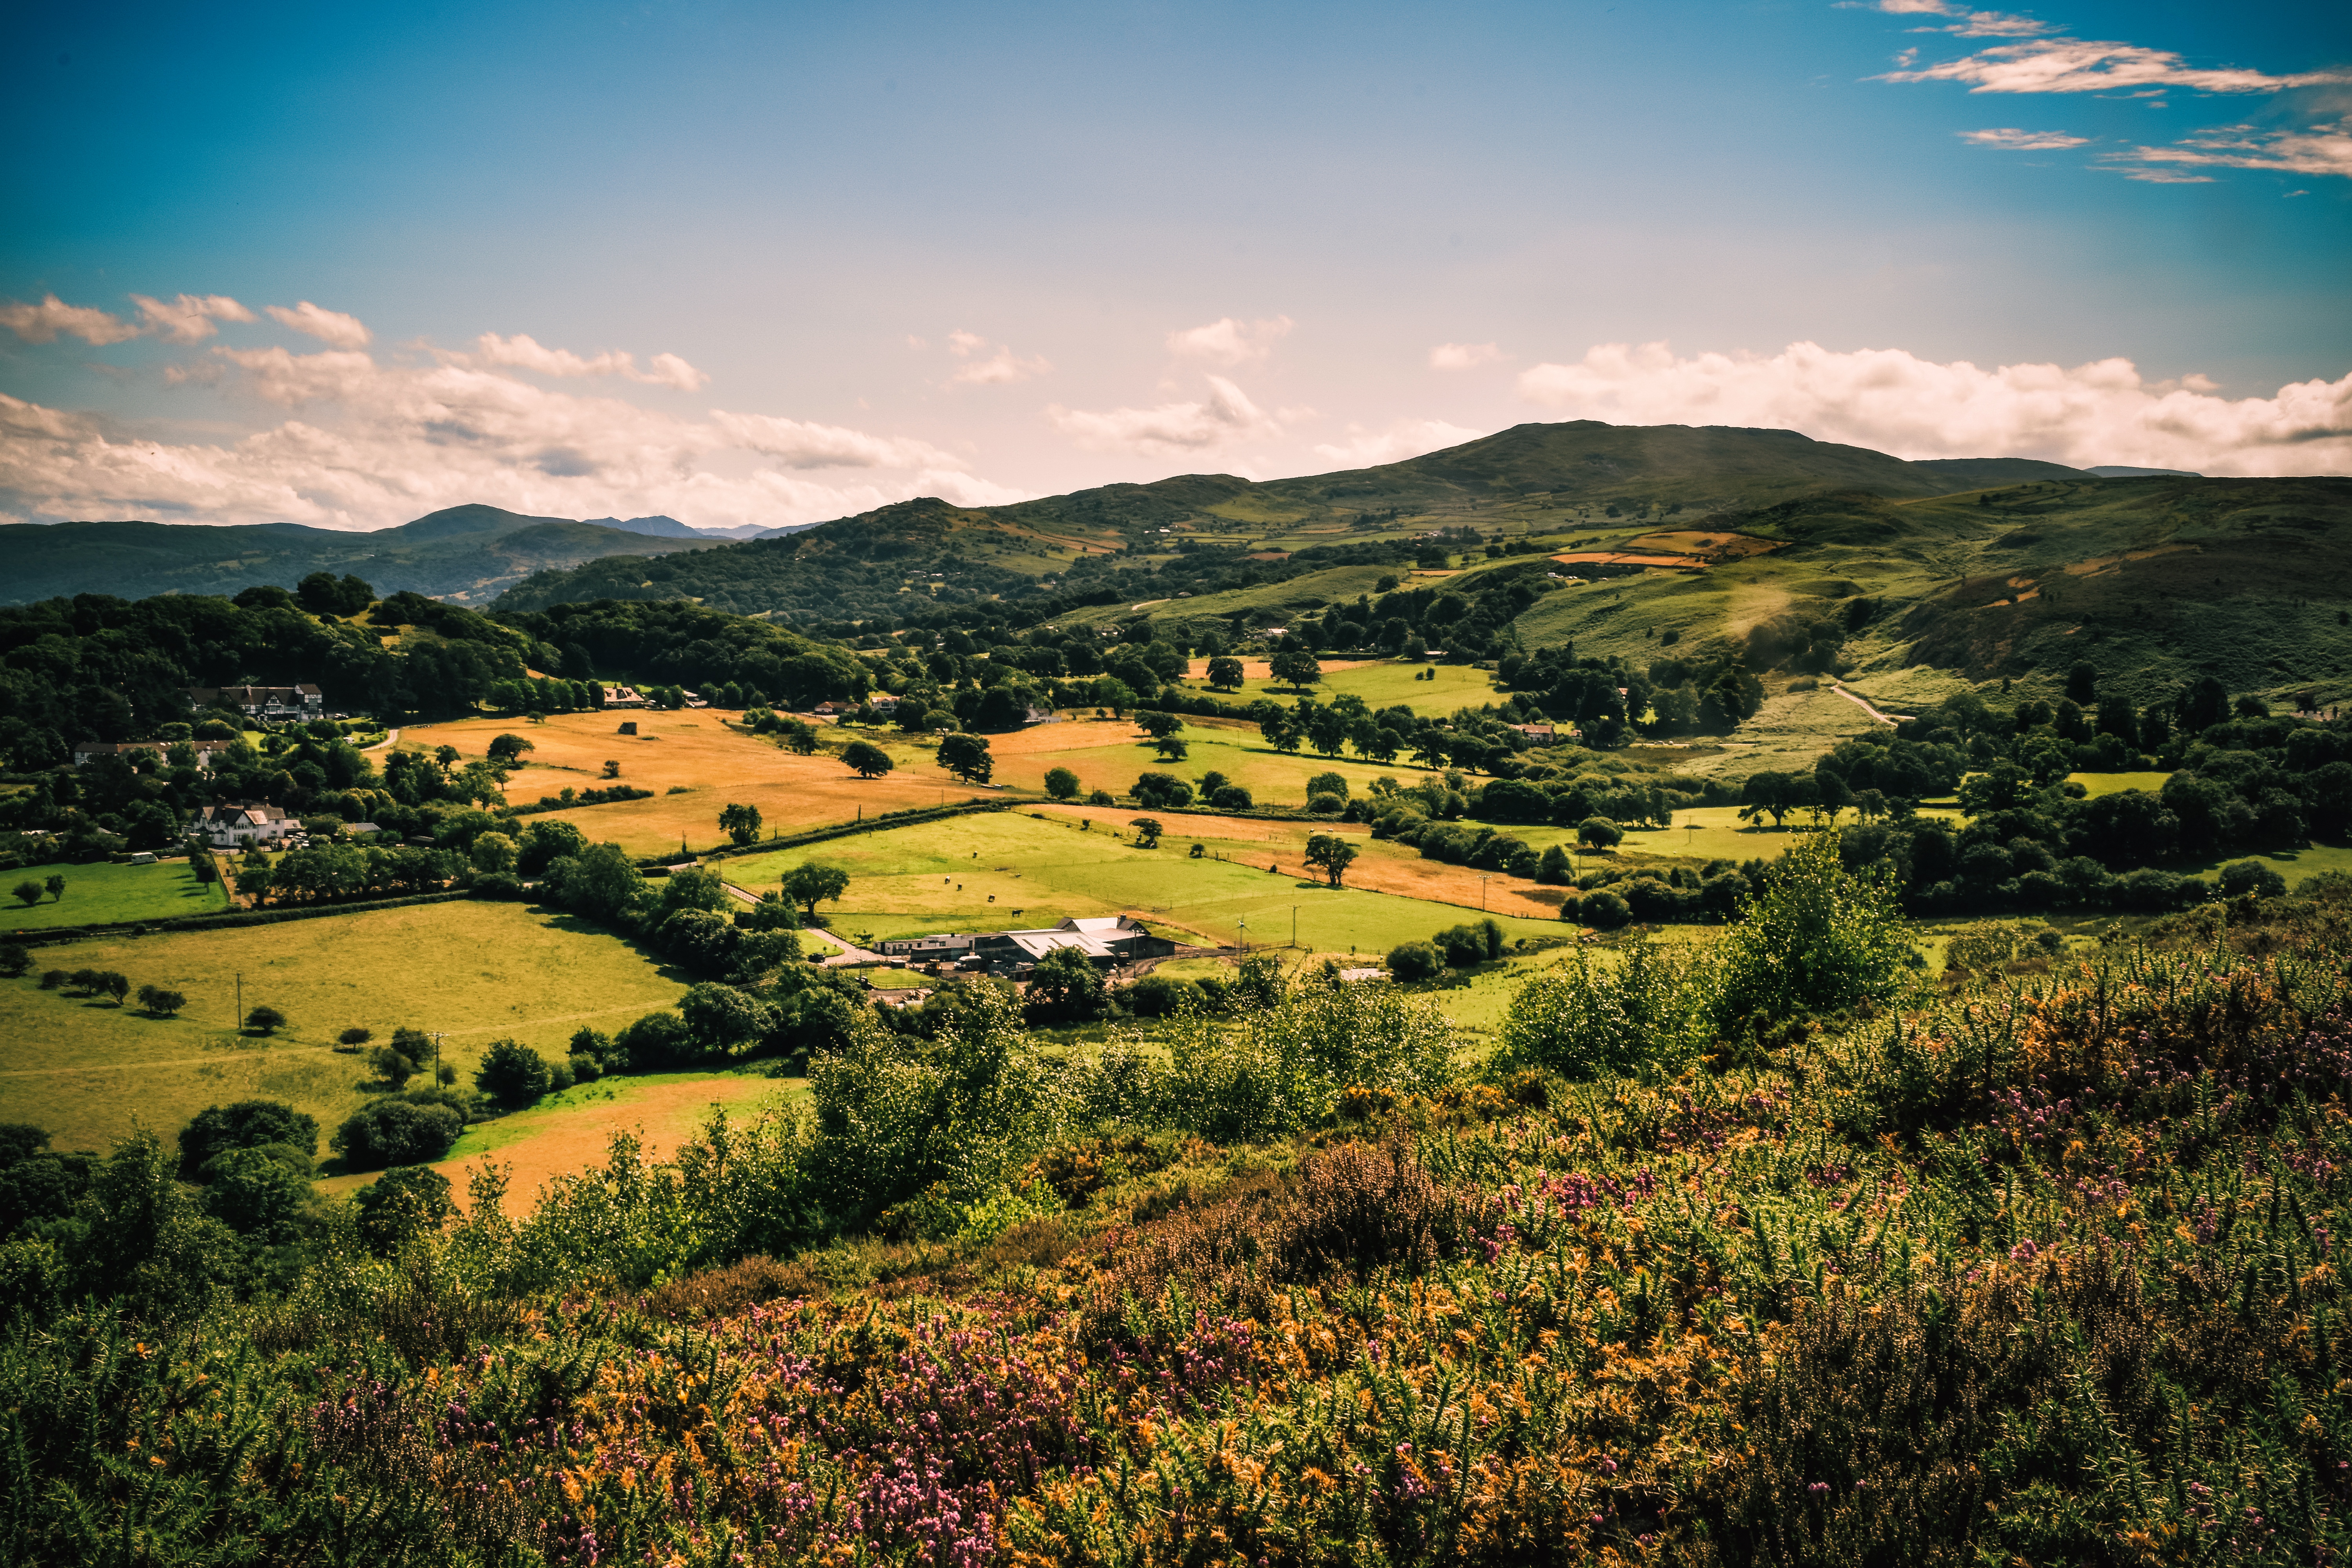
sky, nature, hill, natural landscape, cloud, mountainous landforms, green, natural environment, mountain, wilderness, grassland, highland, rural area, tree, sunlight, grass, morning, landscape, plain, summer, grass family, evening, meadow, field, horizon, valley, hill station, sunset, fell, pasture, mountain range, land lot, road, ridge, meteorological phenomenon, national park, village, chaparral, house, farm, city, tourism, forest, prairie